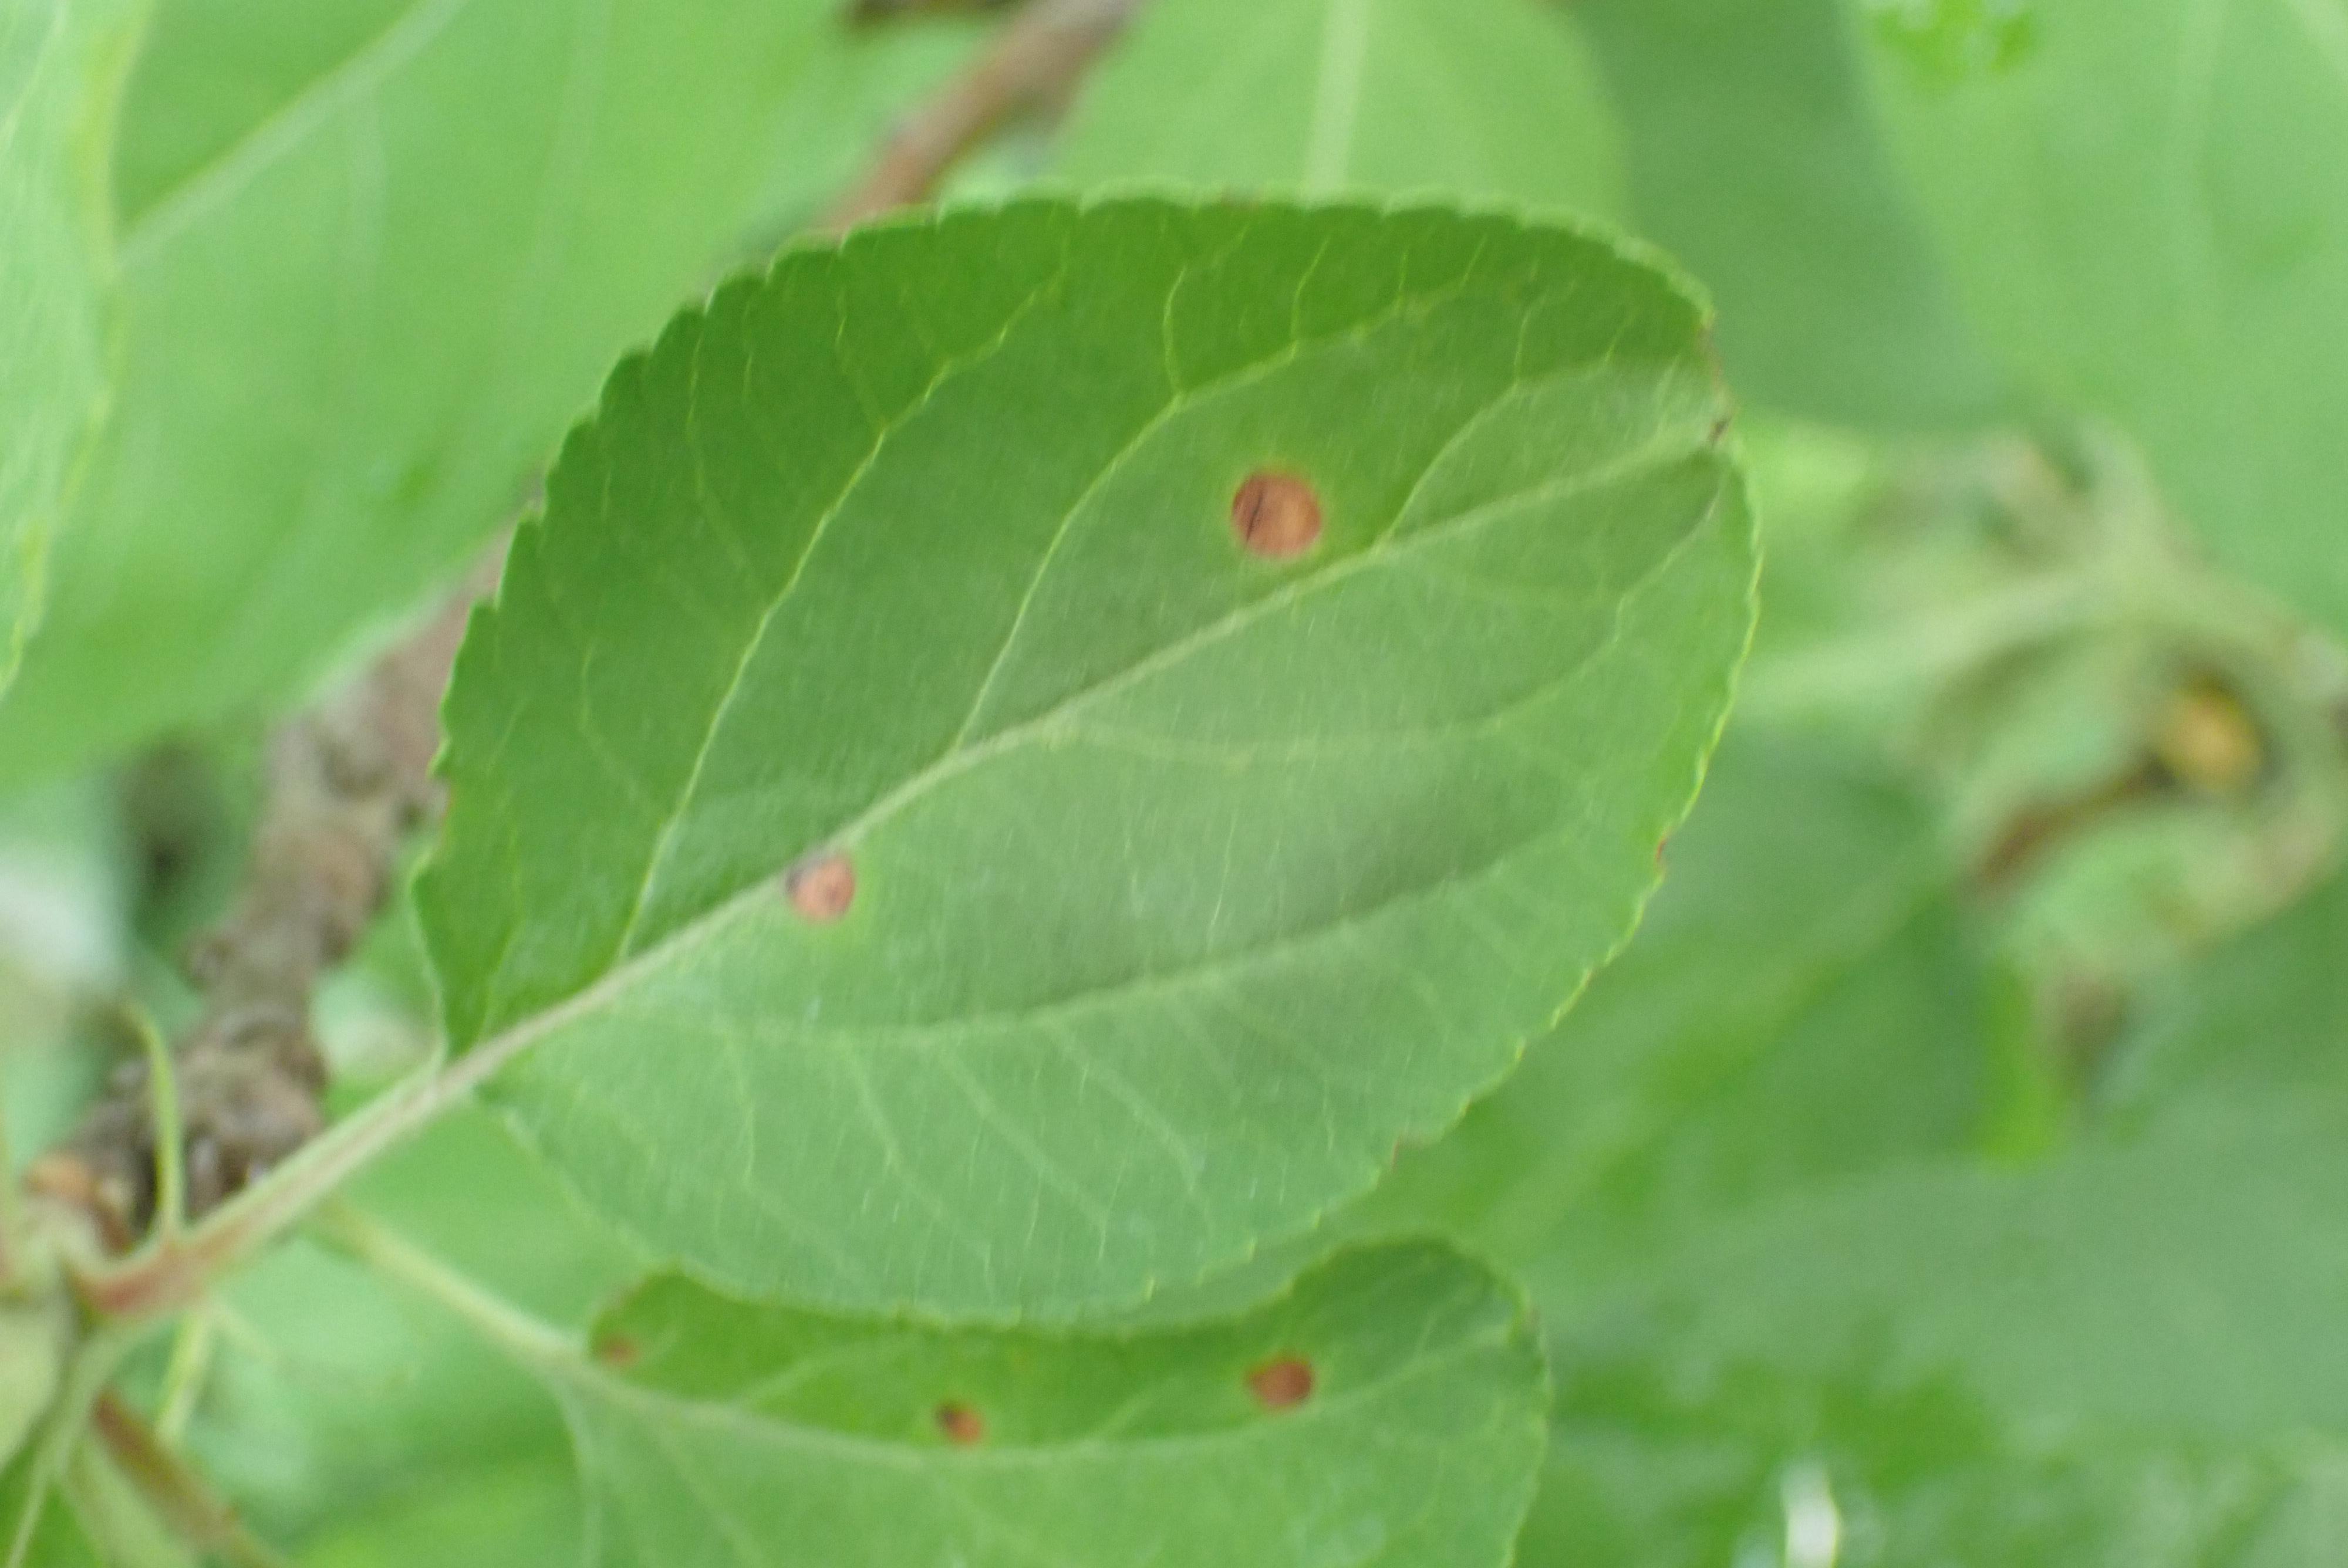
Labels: frog_eye_leaf_spot